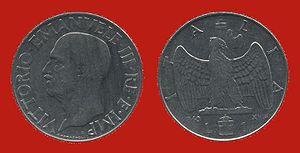
L' acmonital est un alliage d'acier inoxydable composé principalement de fer, avec 0,14 % de carbone, 17,5 à 19 % de chrome, 0,50 % de magnésium, 1,15 % de silicium, 0,03 % de soufre et 0,03 % de phosphore.